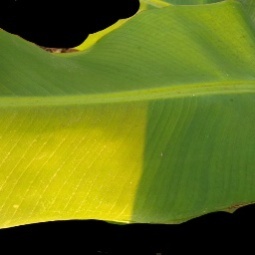
Label: Healthy